Question: Please indicate a possible affordance area of bicycle that can be used for sitting
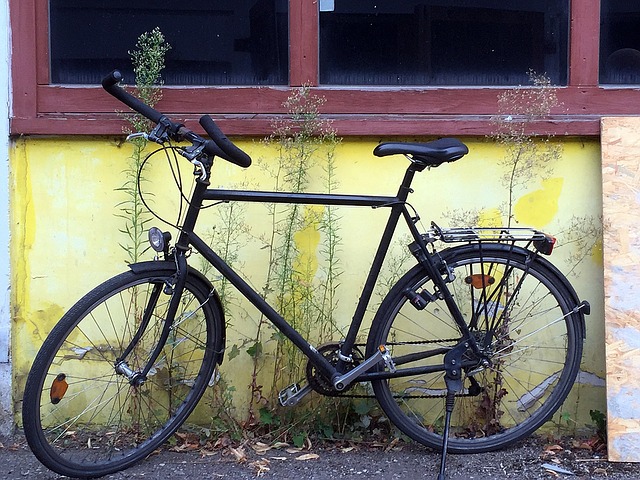
Answer: [372, 139, 472, 170]